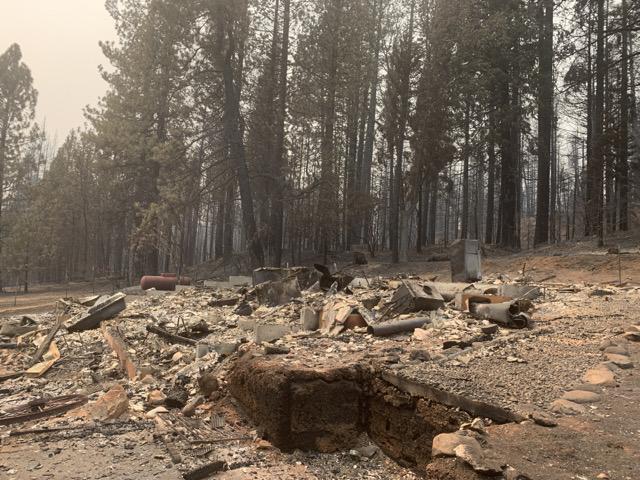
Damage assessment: destroyed